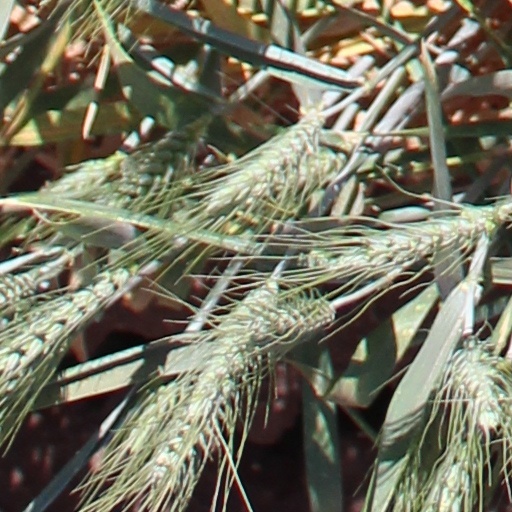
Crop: wheat